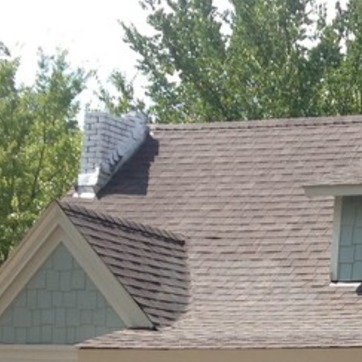
Material: other